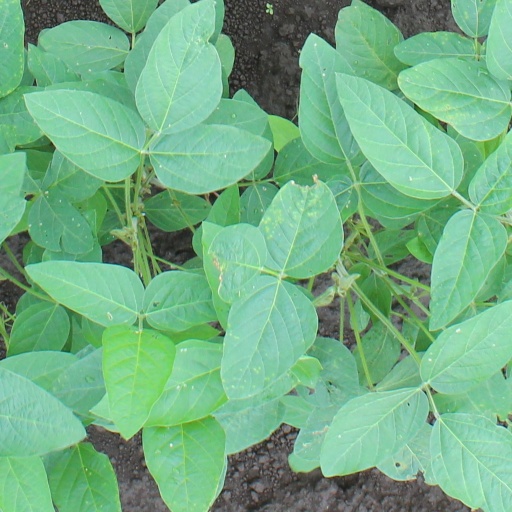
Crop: soybean